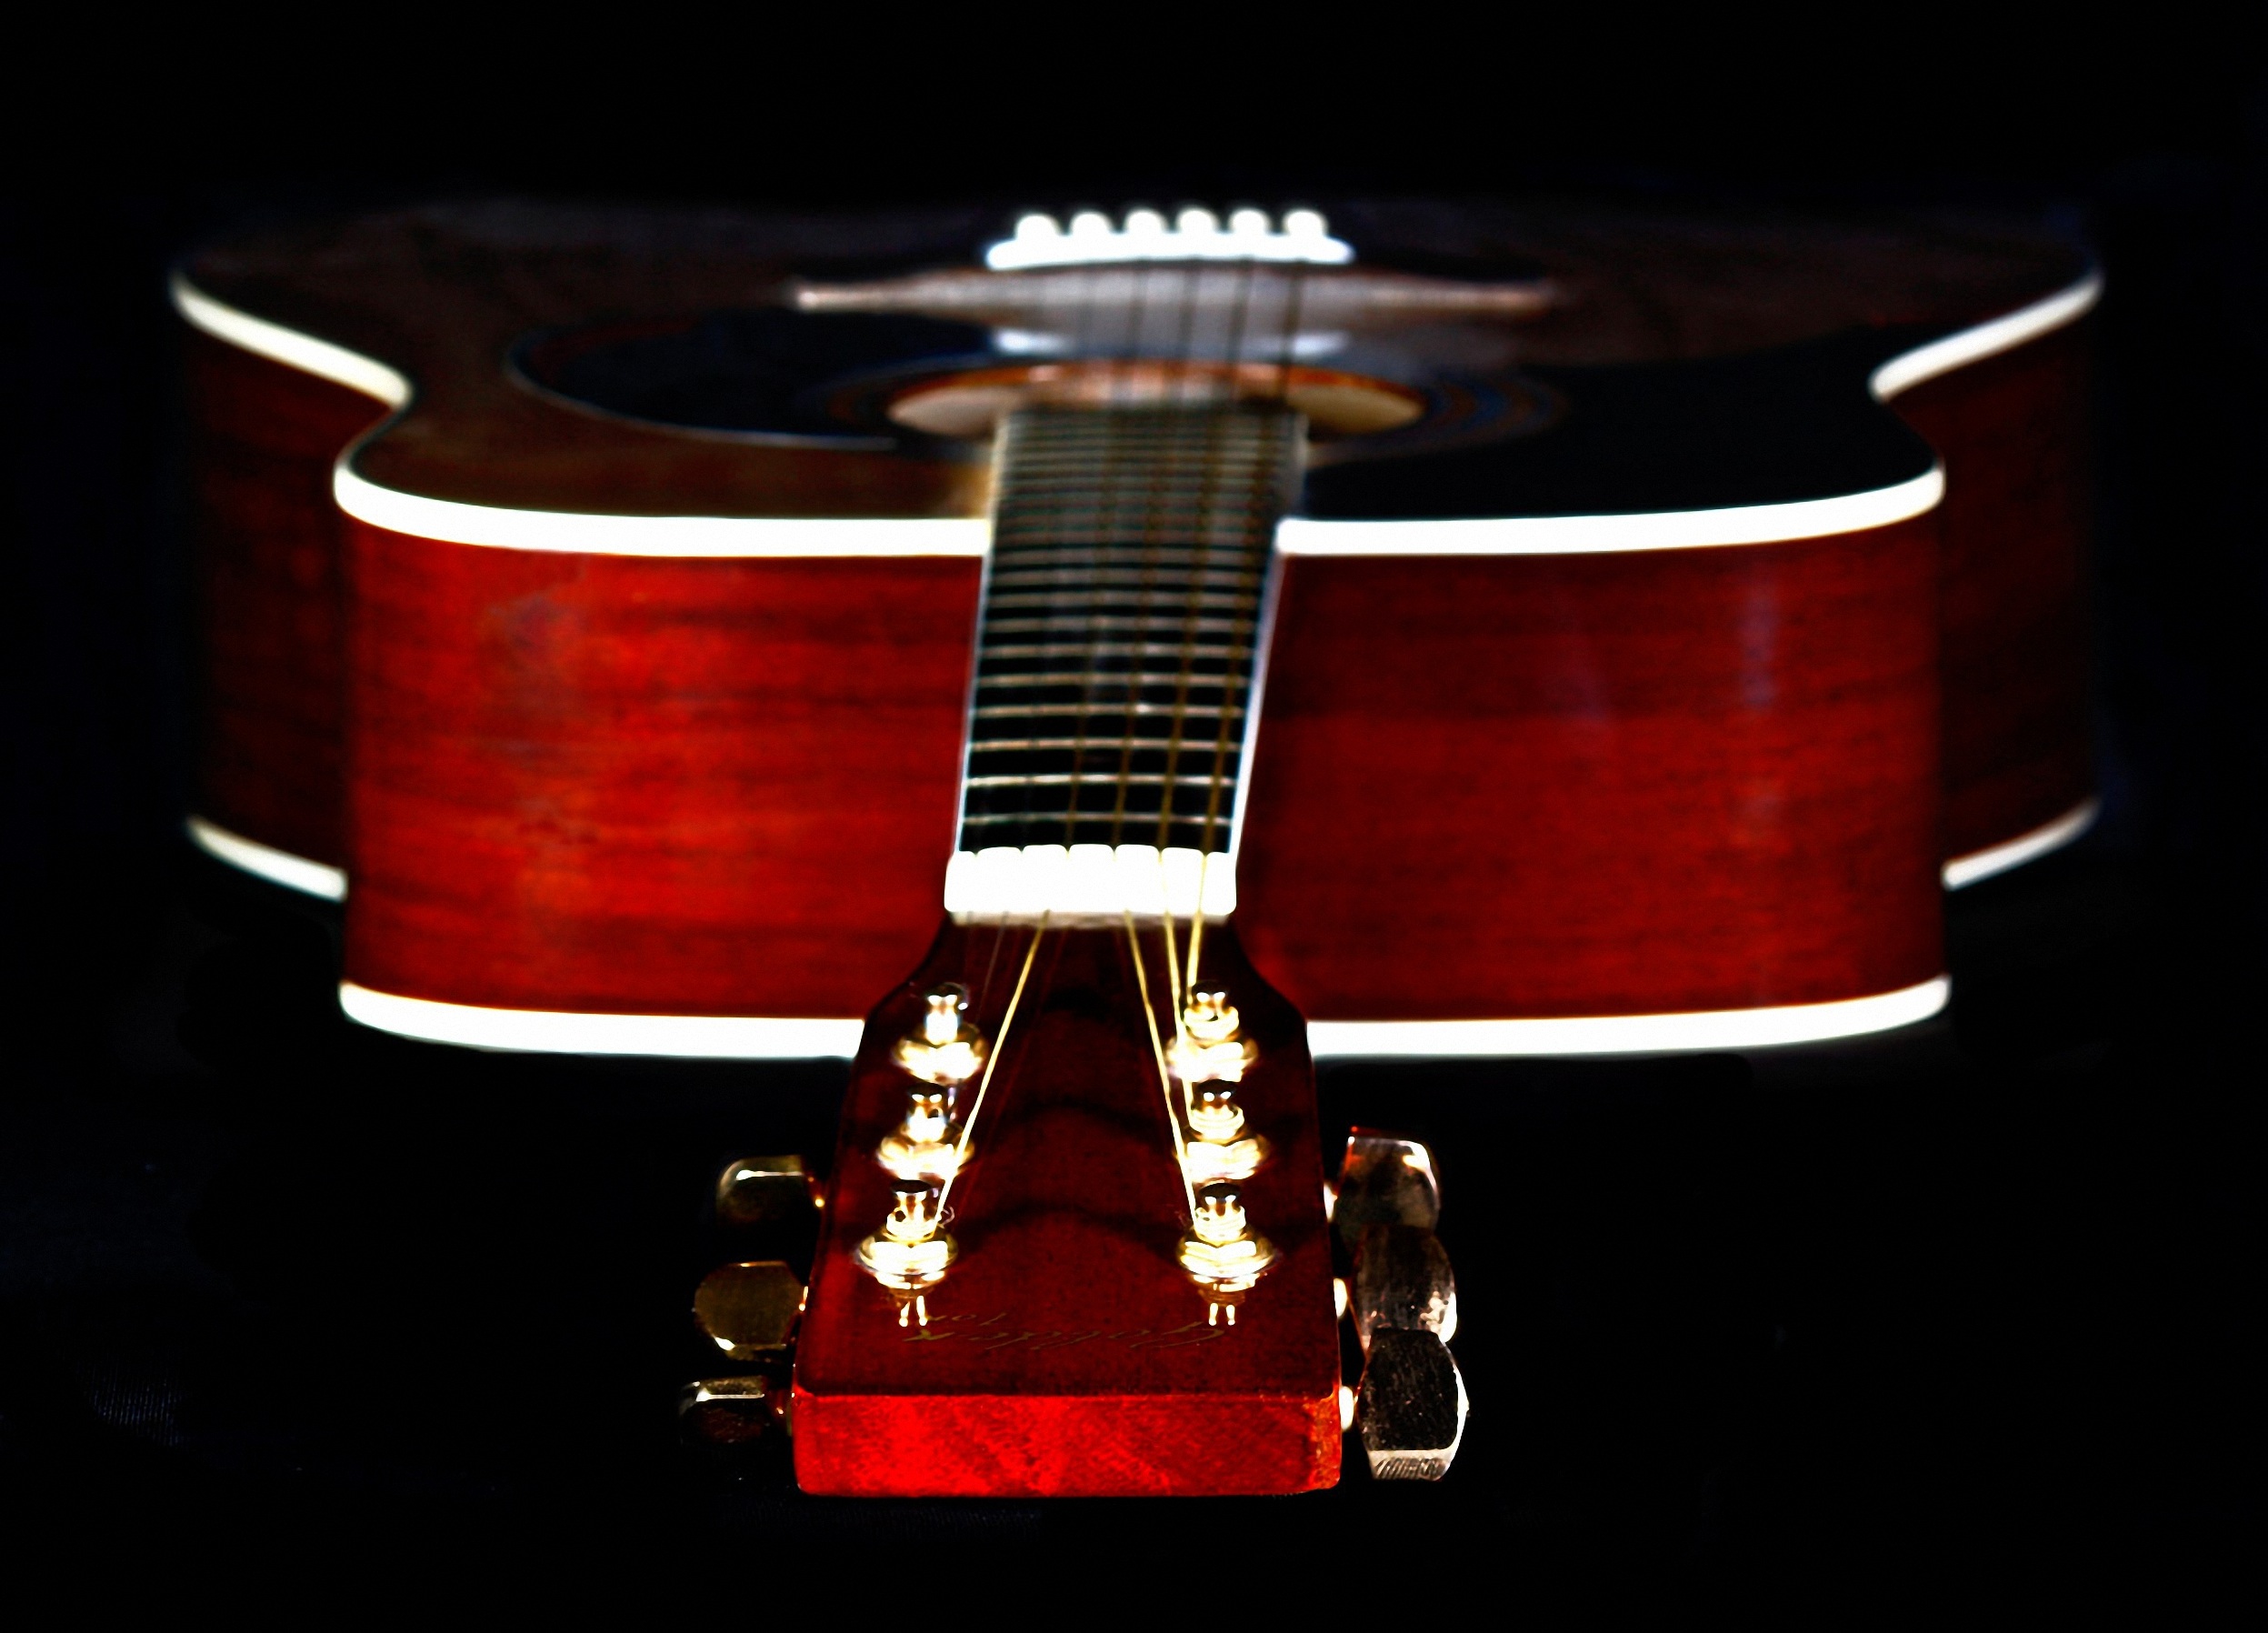
guitar, acoustic guitar, red, instrument, musical instrument, stringed instrument, art, ukulele, strings, bass guitar, play guitar, soundbody, guitar pick, steel strings, string instrument, plucked string instruments, folk instrument